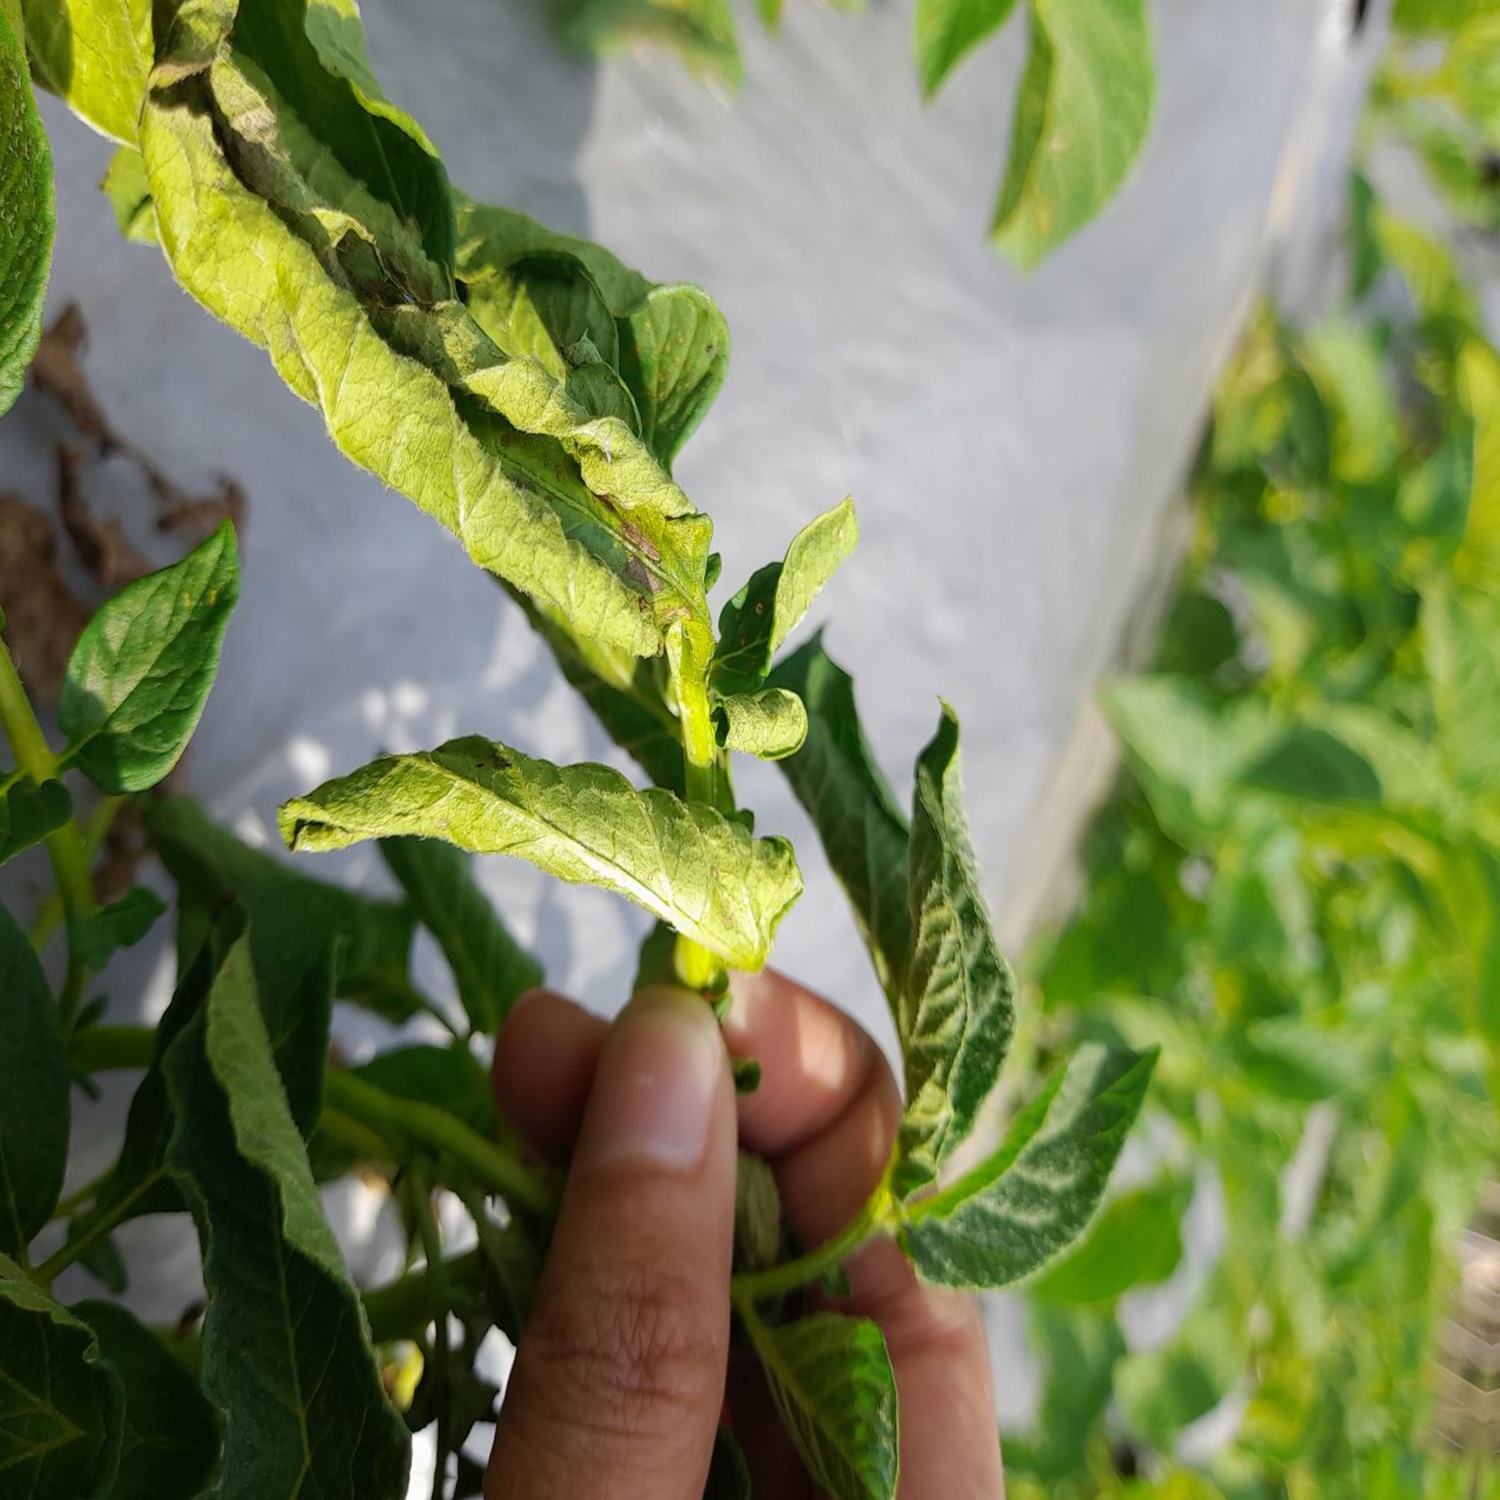
Etiqueta: Pudricion_Parda